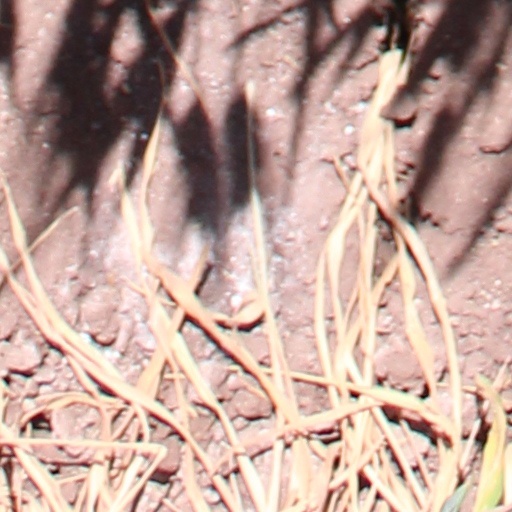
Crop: wheat